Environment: real
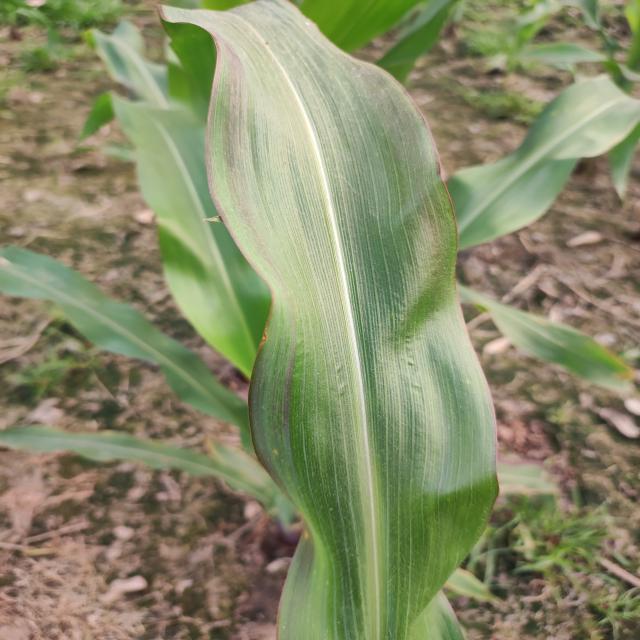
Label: phosphorus_deficiency